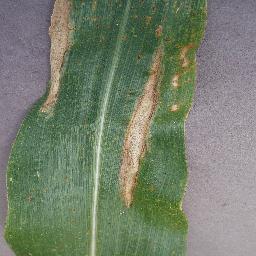
Label: Corn___Northern_Leaf_Blight